Frog (fastening)

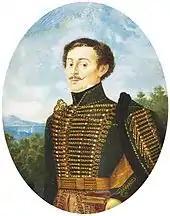
"Portrait of a Nobleman wearing Hussar Dress", by Miklós Barabás (1833)

The frog is the end-product of thousands years of traditional Chinese knotting craft, which is itself rooted in the culture. As a form of fastener, the frog first appeared on traditional Chinese clothing, and can be traced back to the Song dynasty when fabric was braided into braid buckles to create the loop and the button knot.